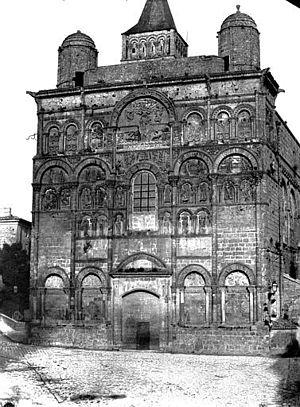
Cathédrale St-Pierre à Angoulême. Mission héliographique
Paul Abadie, né à Paris le 11 décembre 1812 ou le 9 novembre 1812, et mort à Chatou le 2 août 1884, est un architecte français fils de l'architecte Paul Abadie.
La cathédrale Saint-Pierre est une cathédrale de style roman située à Angoulême, dans le département de la Charente.
Pierre-Mathieu Joubert, est curé lorsqu'il est élu député du clergé du bailliage d'Angoulême le 28 mars 1789. Il est élu Évêque constitutionnel de la Charente le 8 mars 1791.